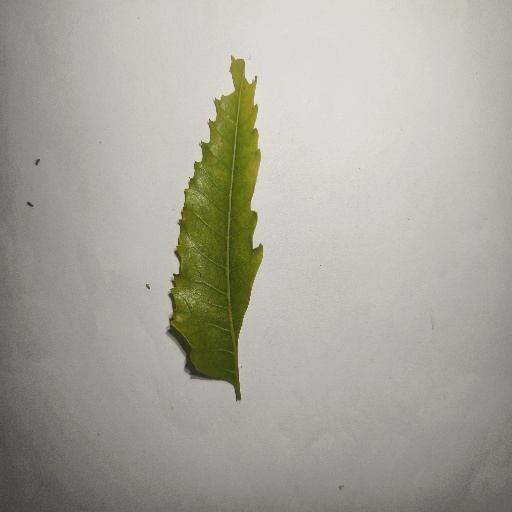
Species: Neem
Leaf condition: Yellow Leaf